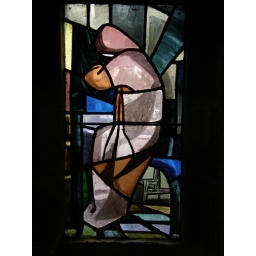
Critique requested. Stained glass window in St. Brendan's Cathedral, Loughrea, Co. Galway